Edward and Caroline

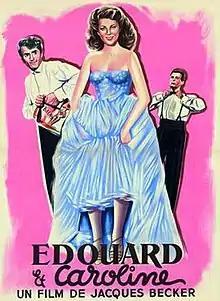
Film poster

Edward and Caroline is a 1951 French comedy drama film directed by Jacques Becker and starring Daniel Gélin, Anne Vernon and Elina Labourdette. It was entered into the 1951 Cannes Film Festival. It was shot at the Billancourt Studios in Paris. The film's sets were designed by the art director Jacques Colombier.